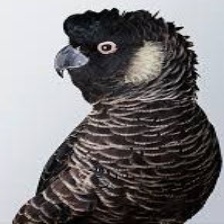
Species: BLACK COCKATO
Scientific name: CALYPTORHYNCHUS LATIROSTRIS
ImageNet parent category: sulphur-crested_cockatoo